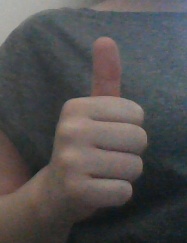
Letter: aleff